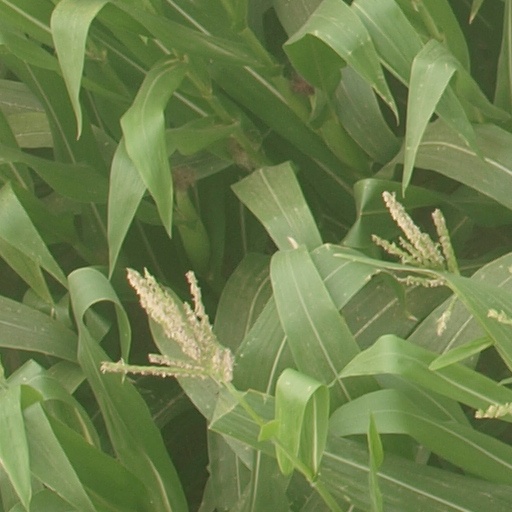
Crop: maize; corn